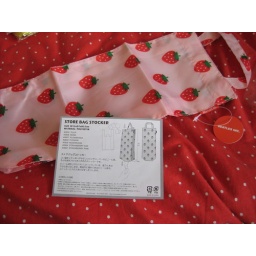
Strawberry plastic bag dispenser bought at Tokyo Jazz Panda in Chester.